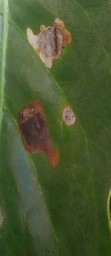
Label: Miner